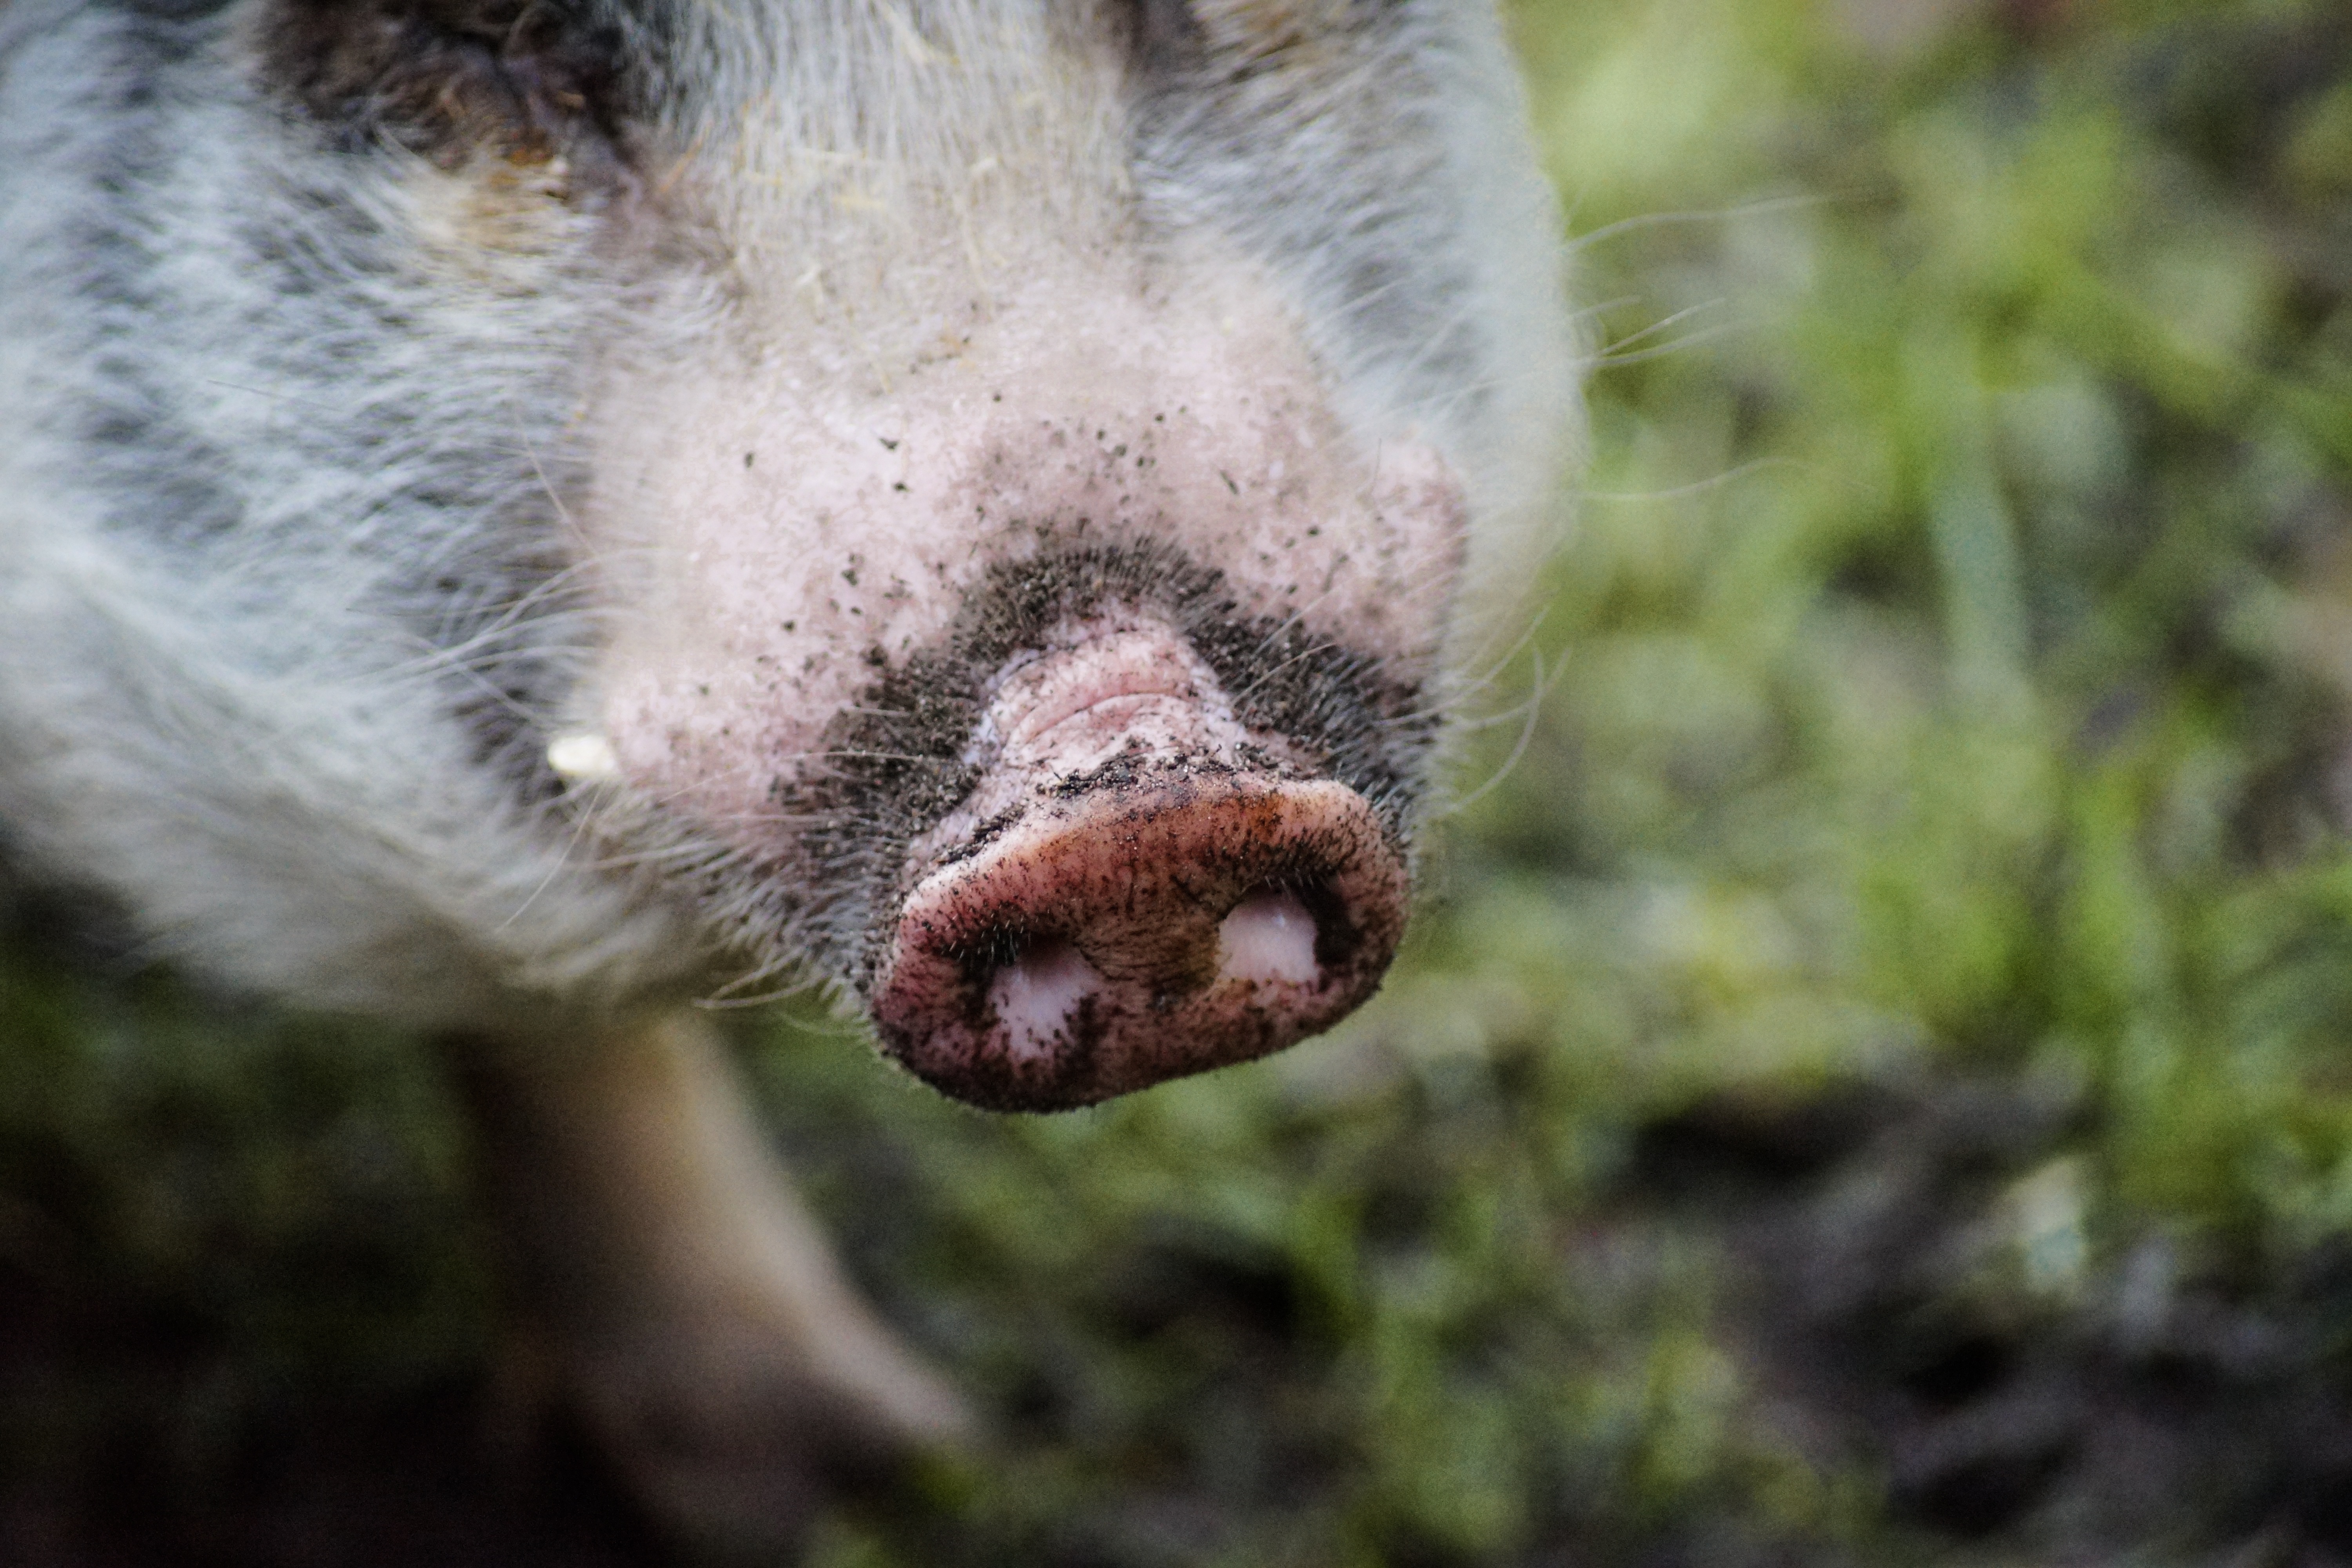
farm, animal, wildlife, mammal, dirty, agriculture, pink, fauna, close up, hog, nose, sow, snout, smell, vertebrate, pig, nostrils, proboscis, domestic pig, pig like mammal